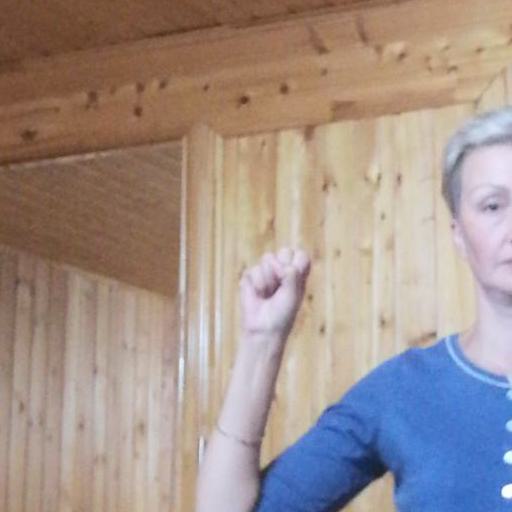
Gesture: fist